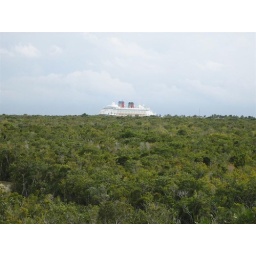
The ship off in the distance at Castaway Cay. We rode to a lookout tower for this view.